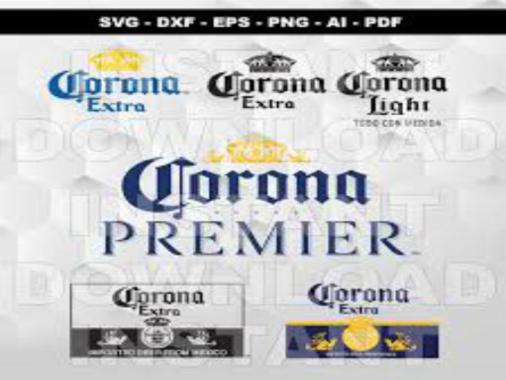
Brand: la corona
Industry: Others